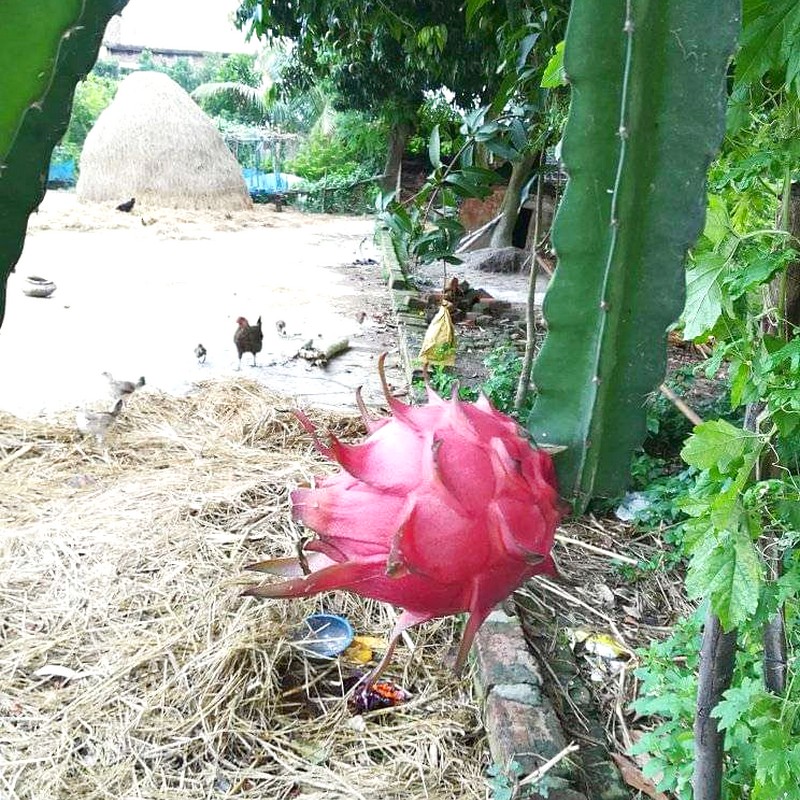
Label: Mature Dragon Fruit